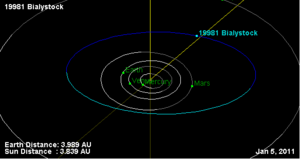
(19981) Bialystock est un astéroïde de la ceinture principale d'astéroïdes.